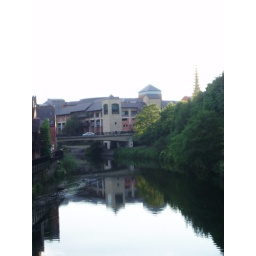
Durham seems to have a repeated historical habit of building bloody awful buildings in the middle of gorgeous views.